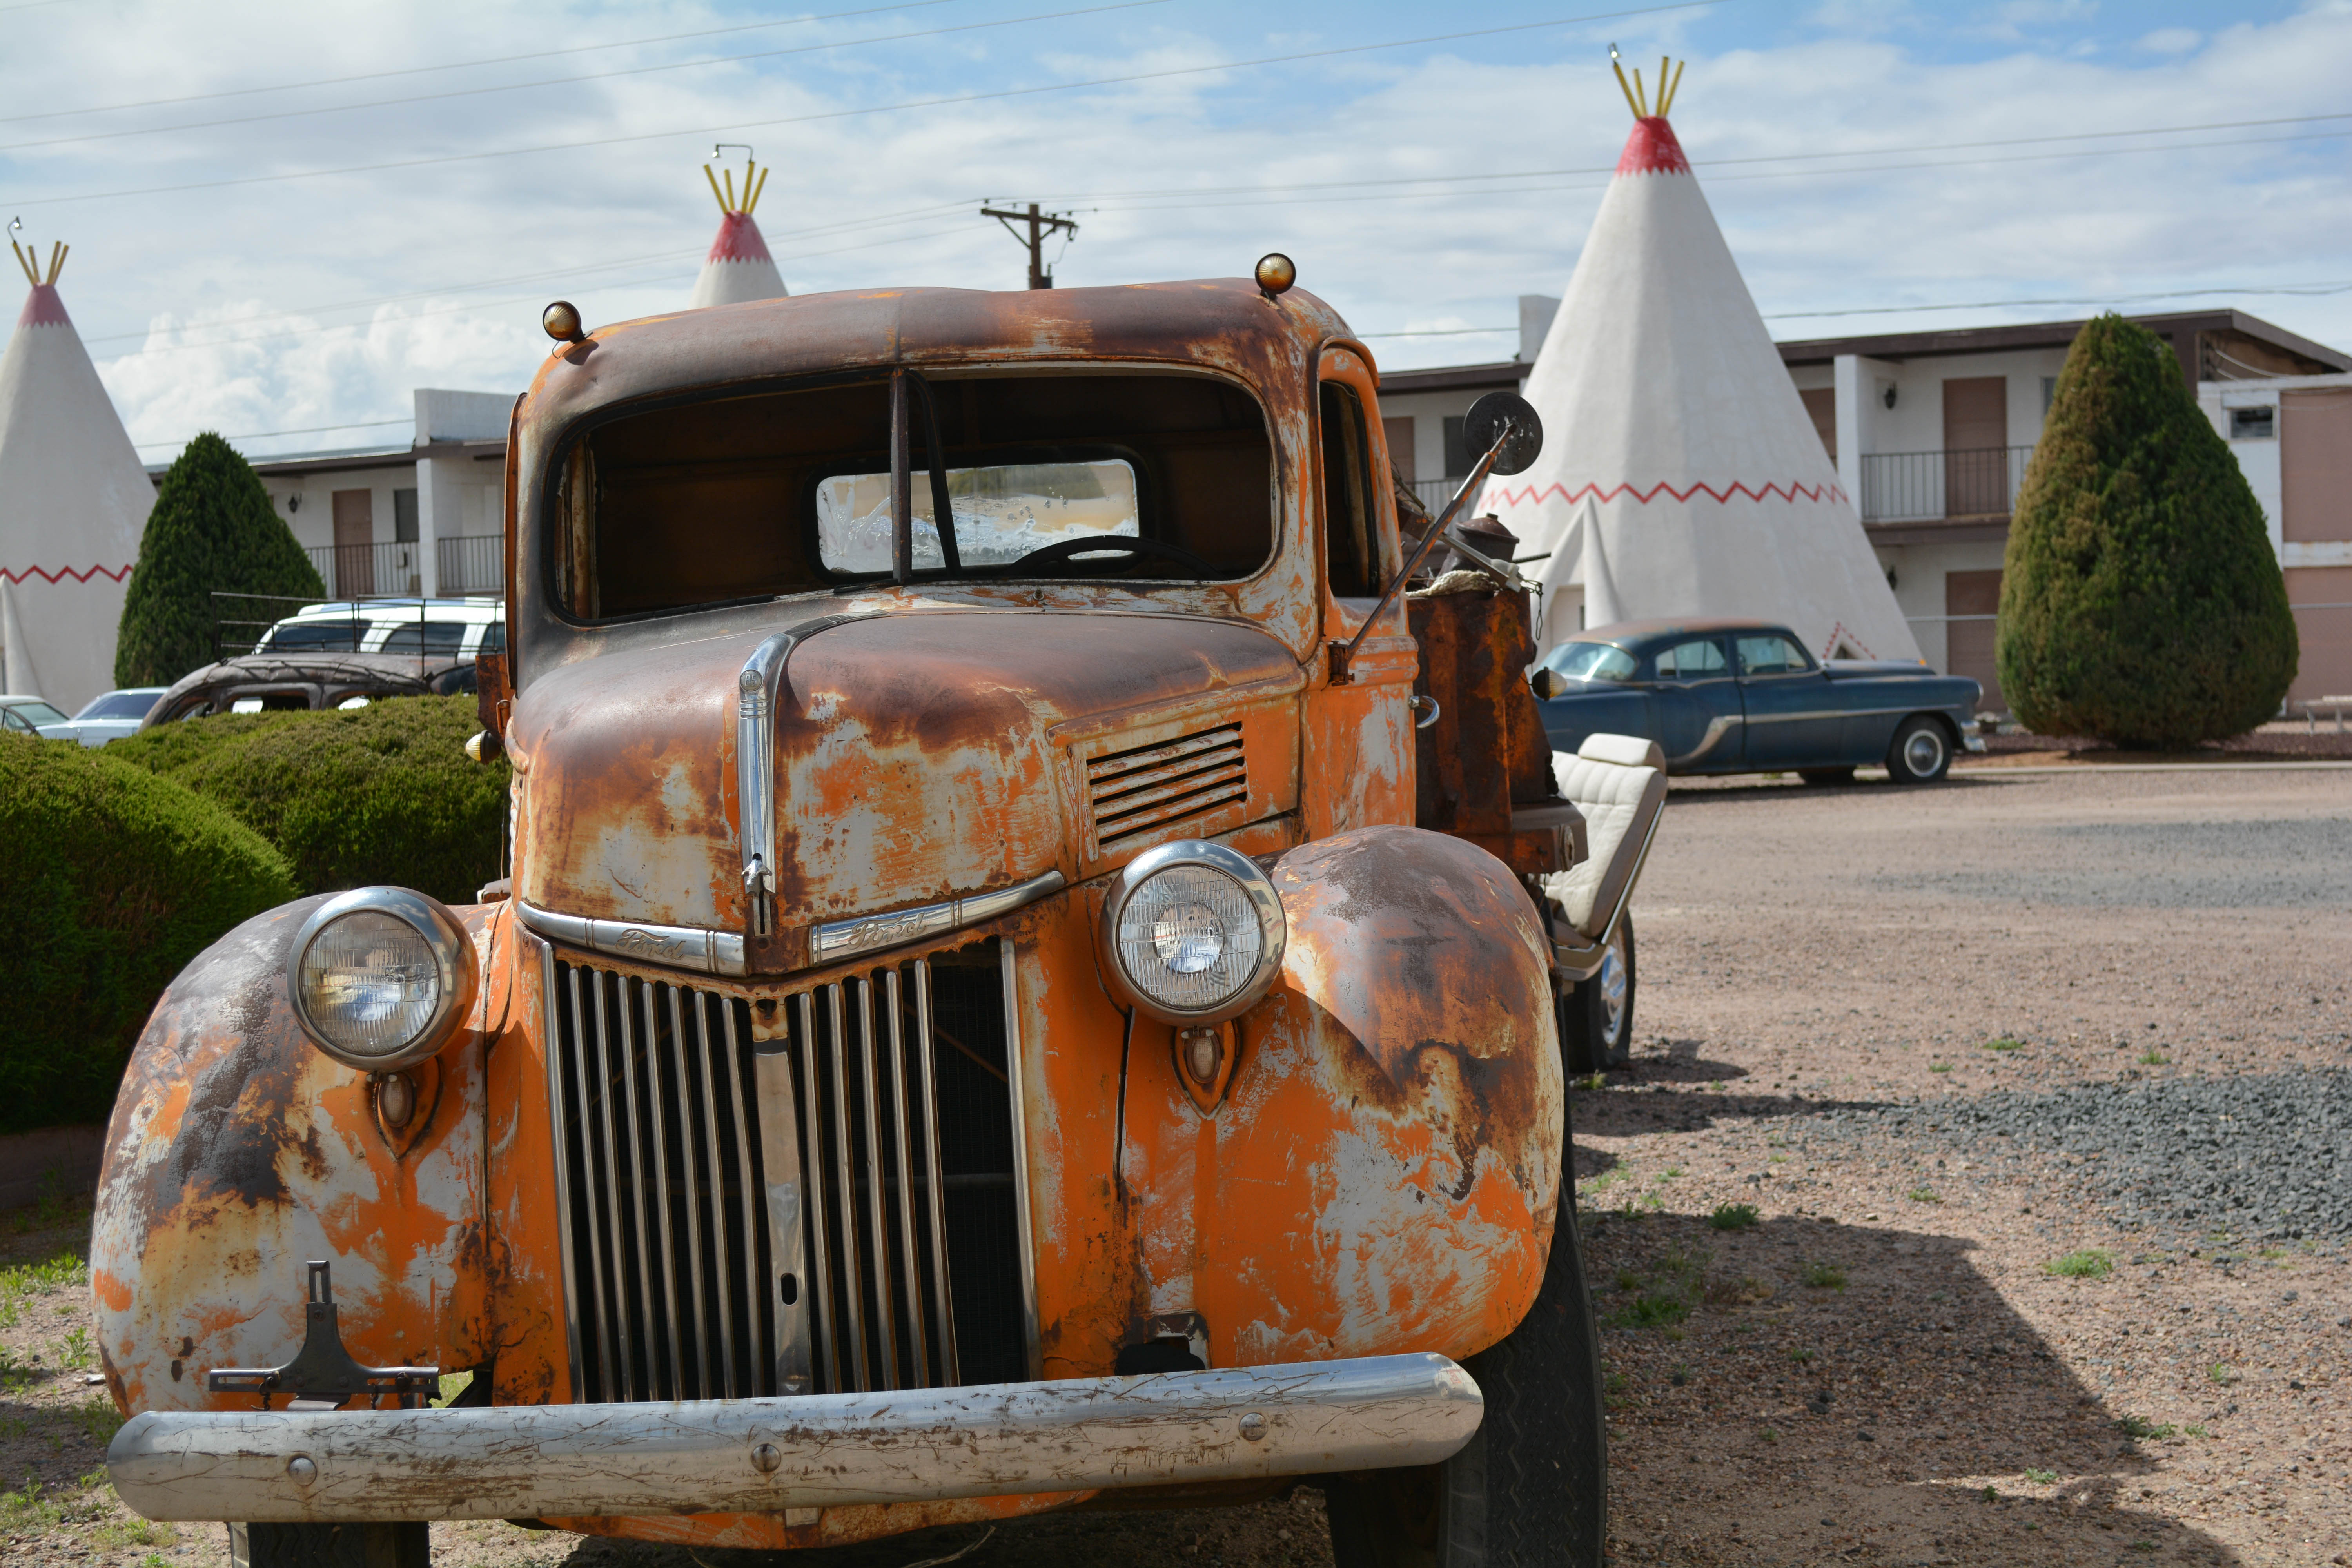
car, truck, vehicle, motor vehicle, vintage car, classic, marccooper, painteddesert, petrifiedforest, route66, holbrook, arizonalandscape, antique car, hot rod, land vehicle, automobile make